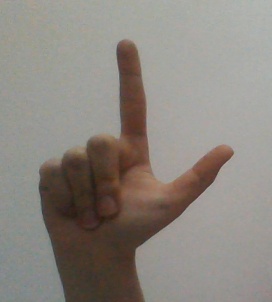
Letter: laam